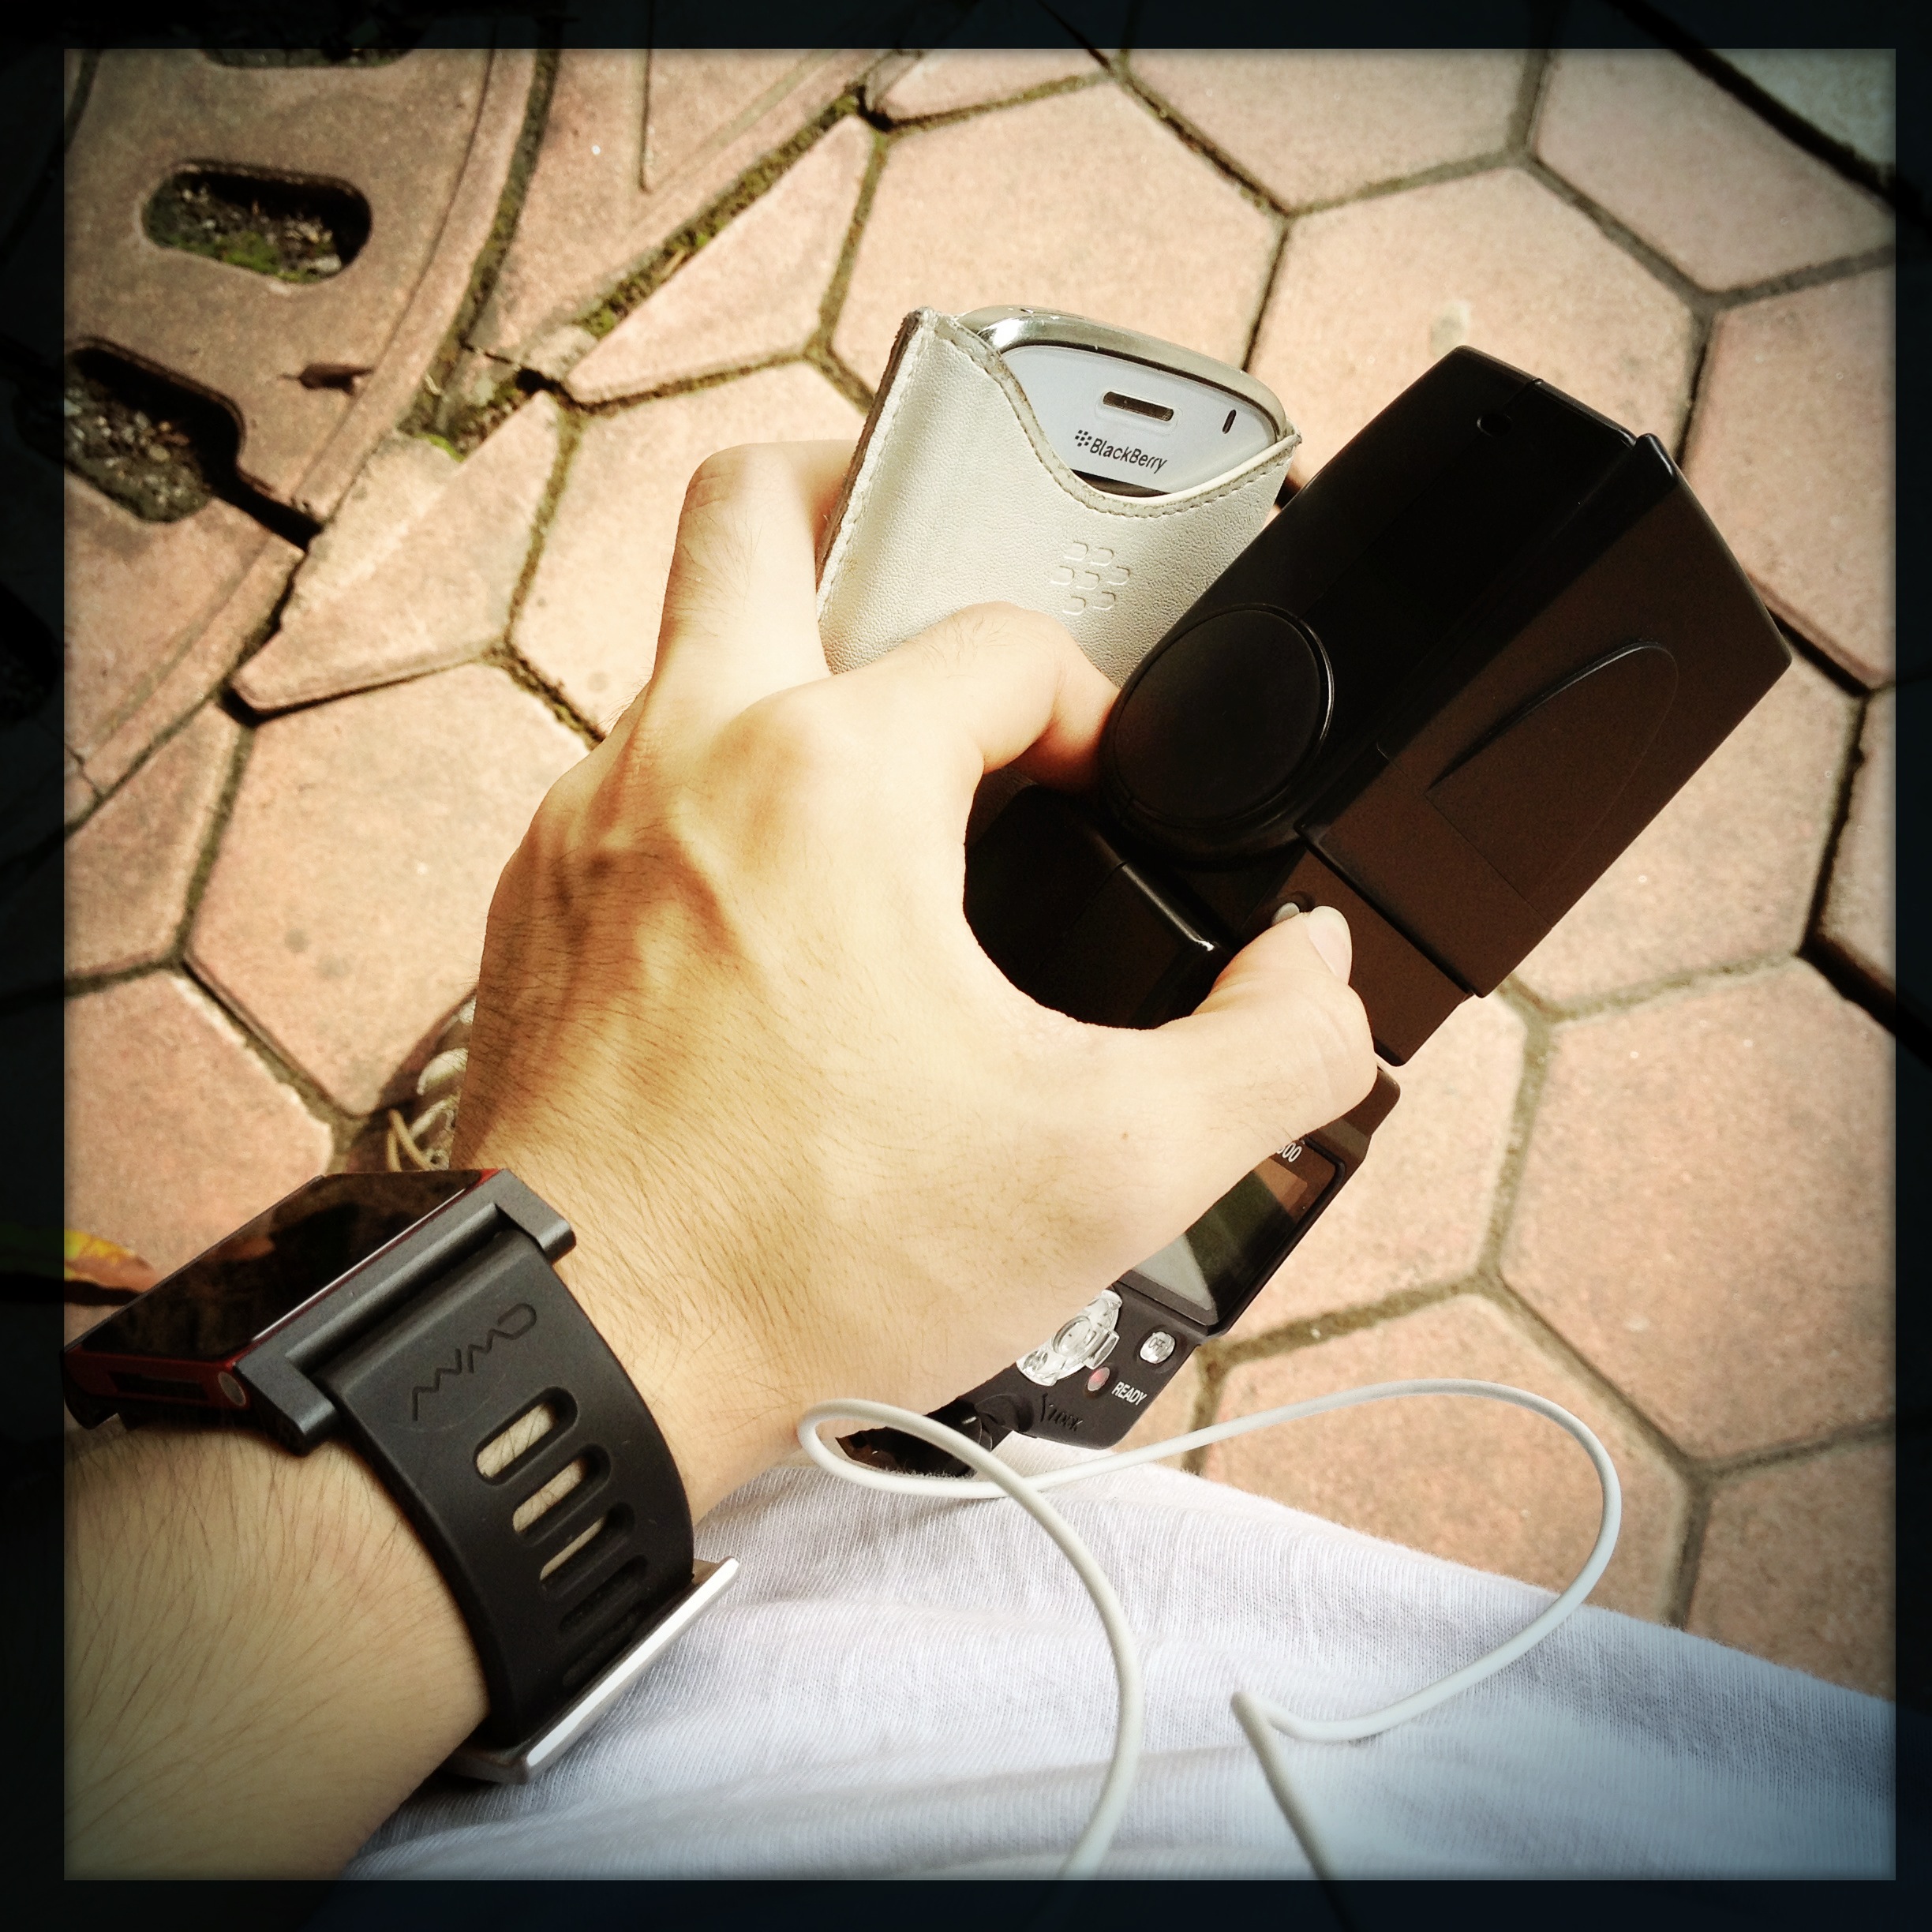
hand, white, glass, gadget, black, arm, human body, drawing, cool, glasses, photograph, hipstamatic, image, shape, janelens, noflash, w40film